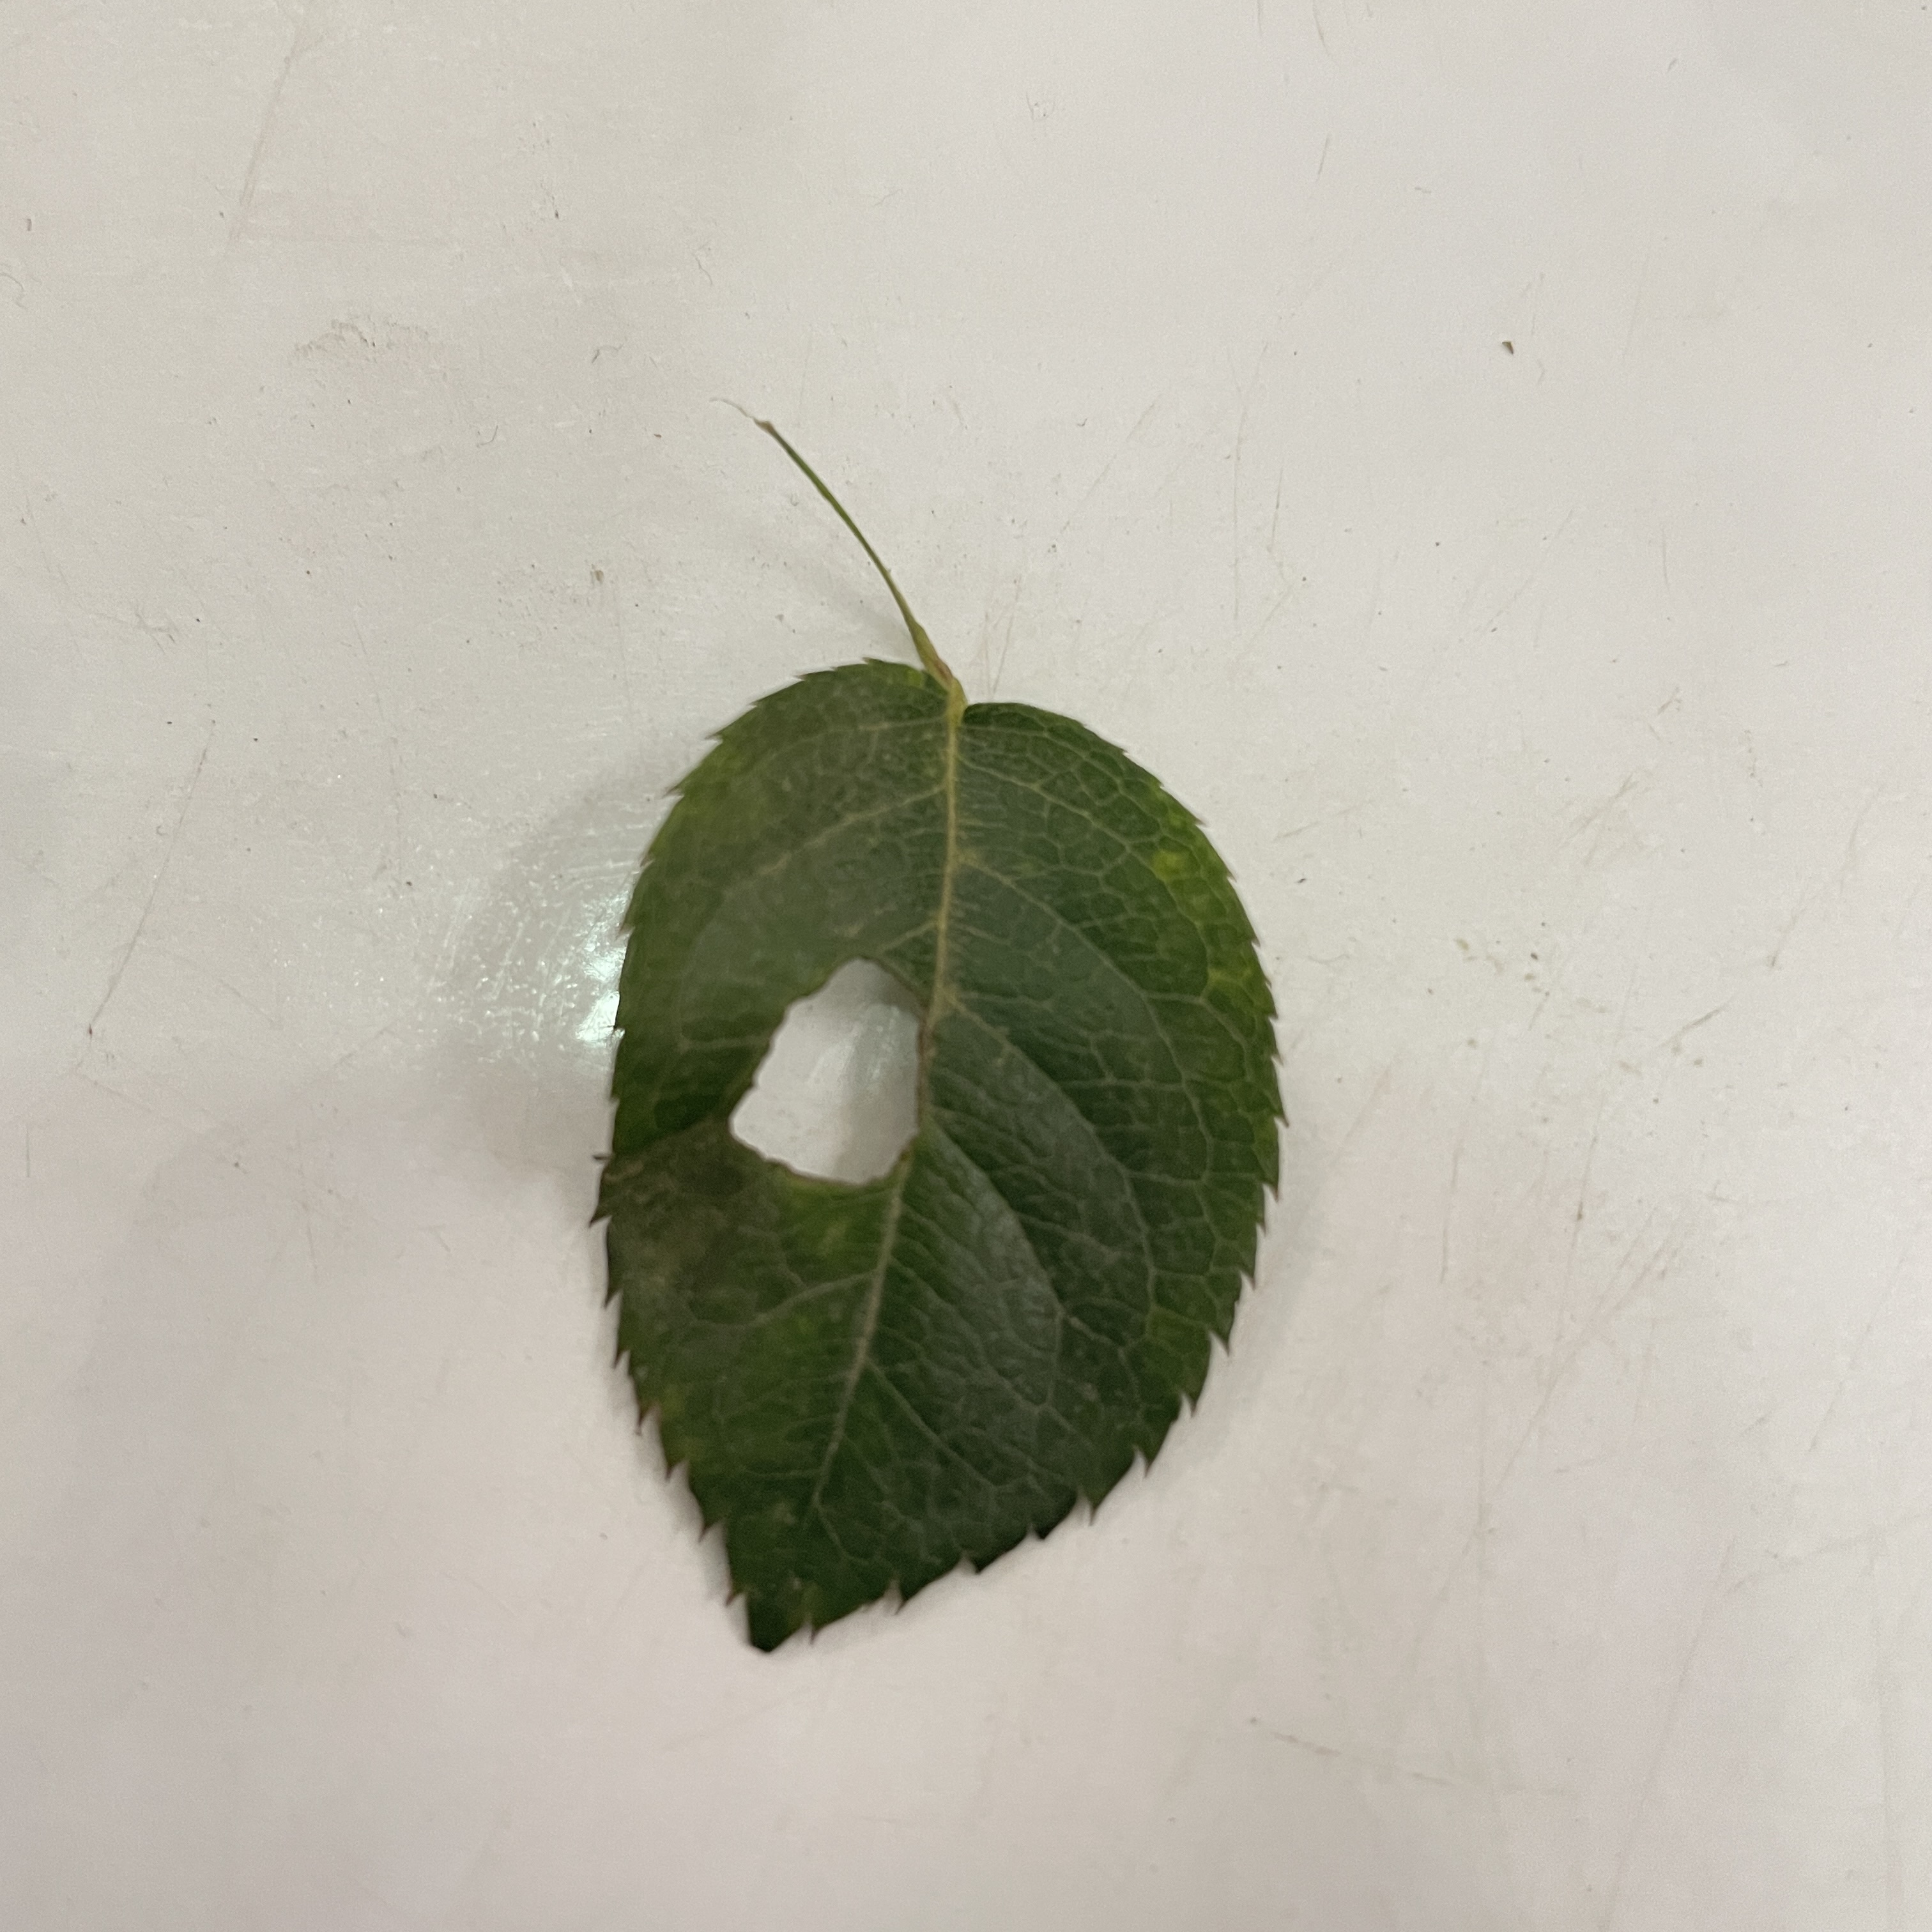
Label: Insect Hole